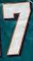
Number: 7